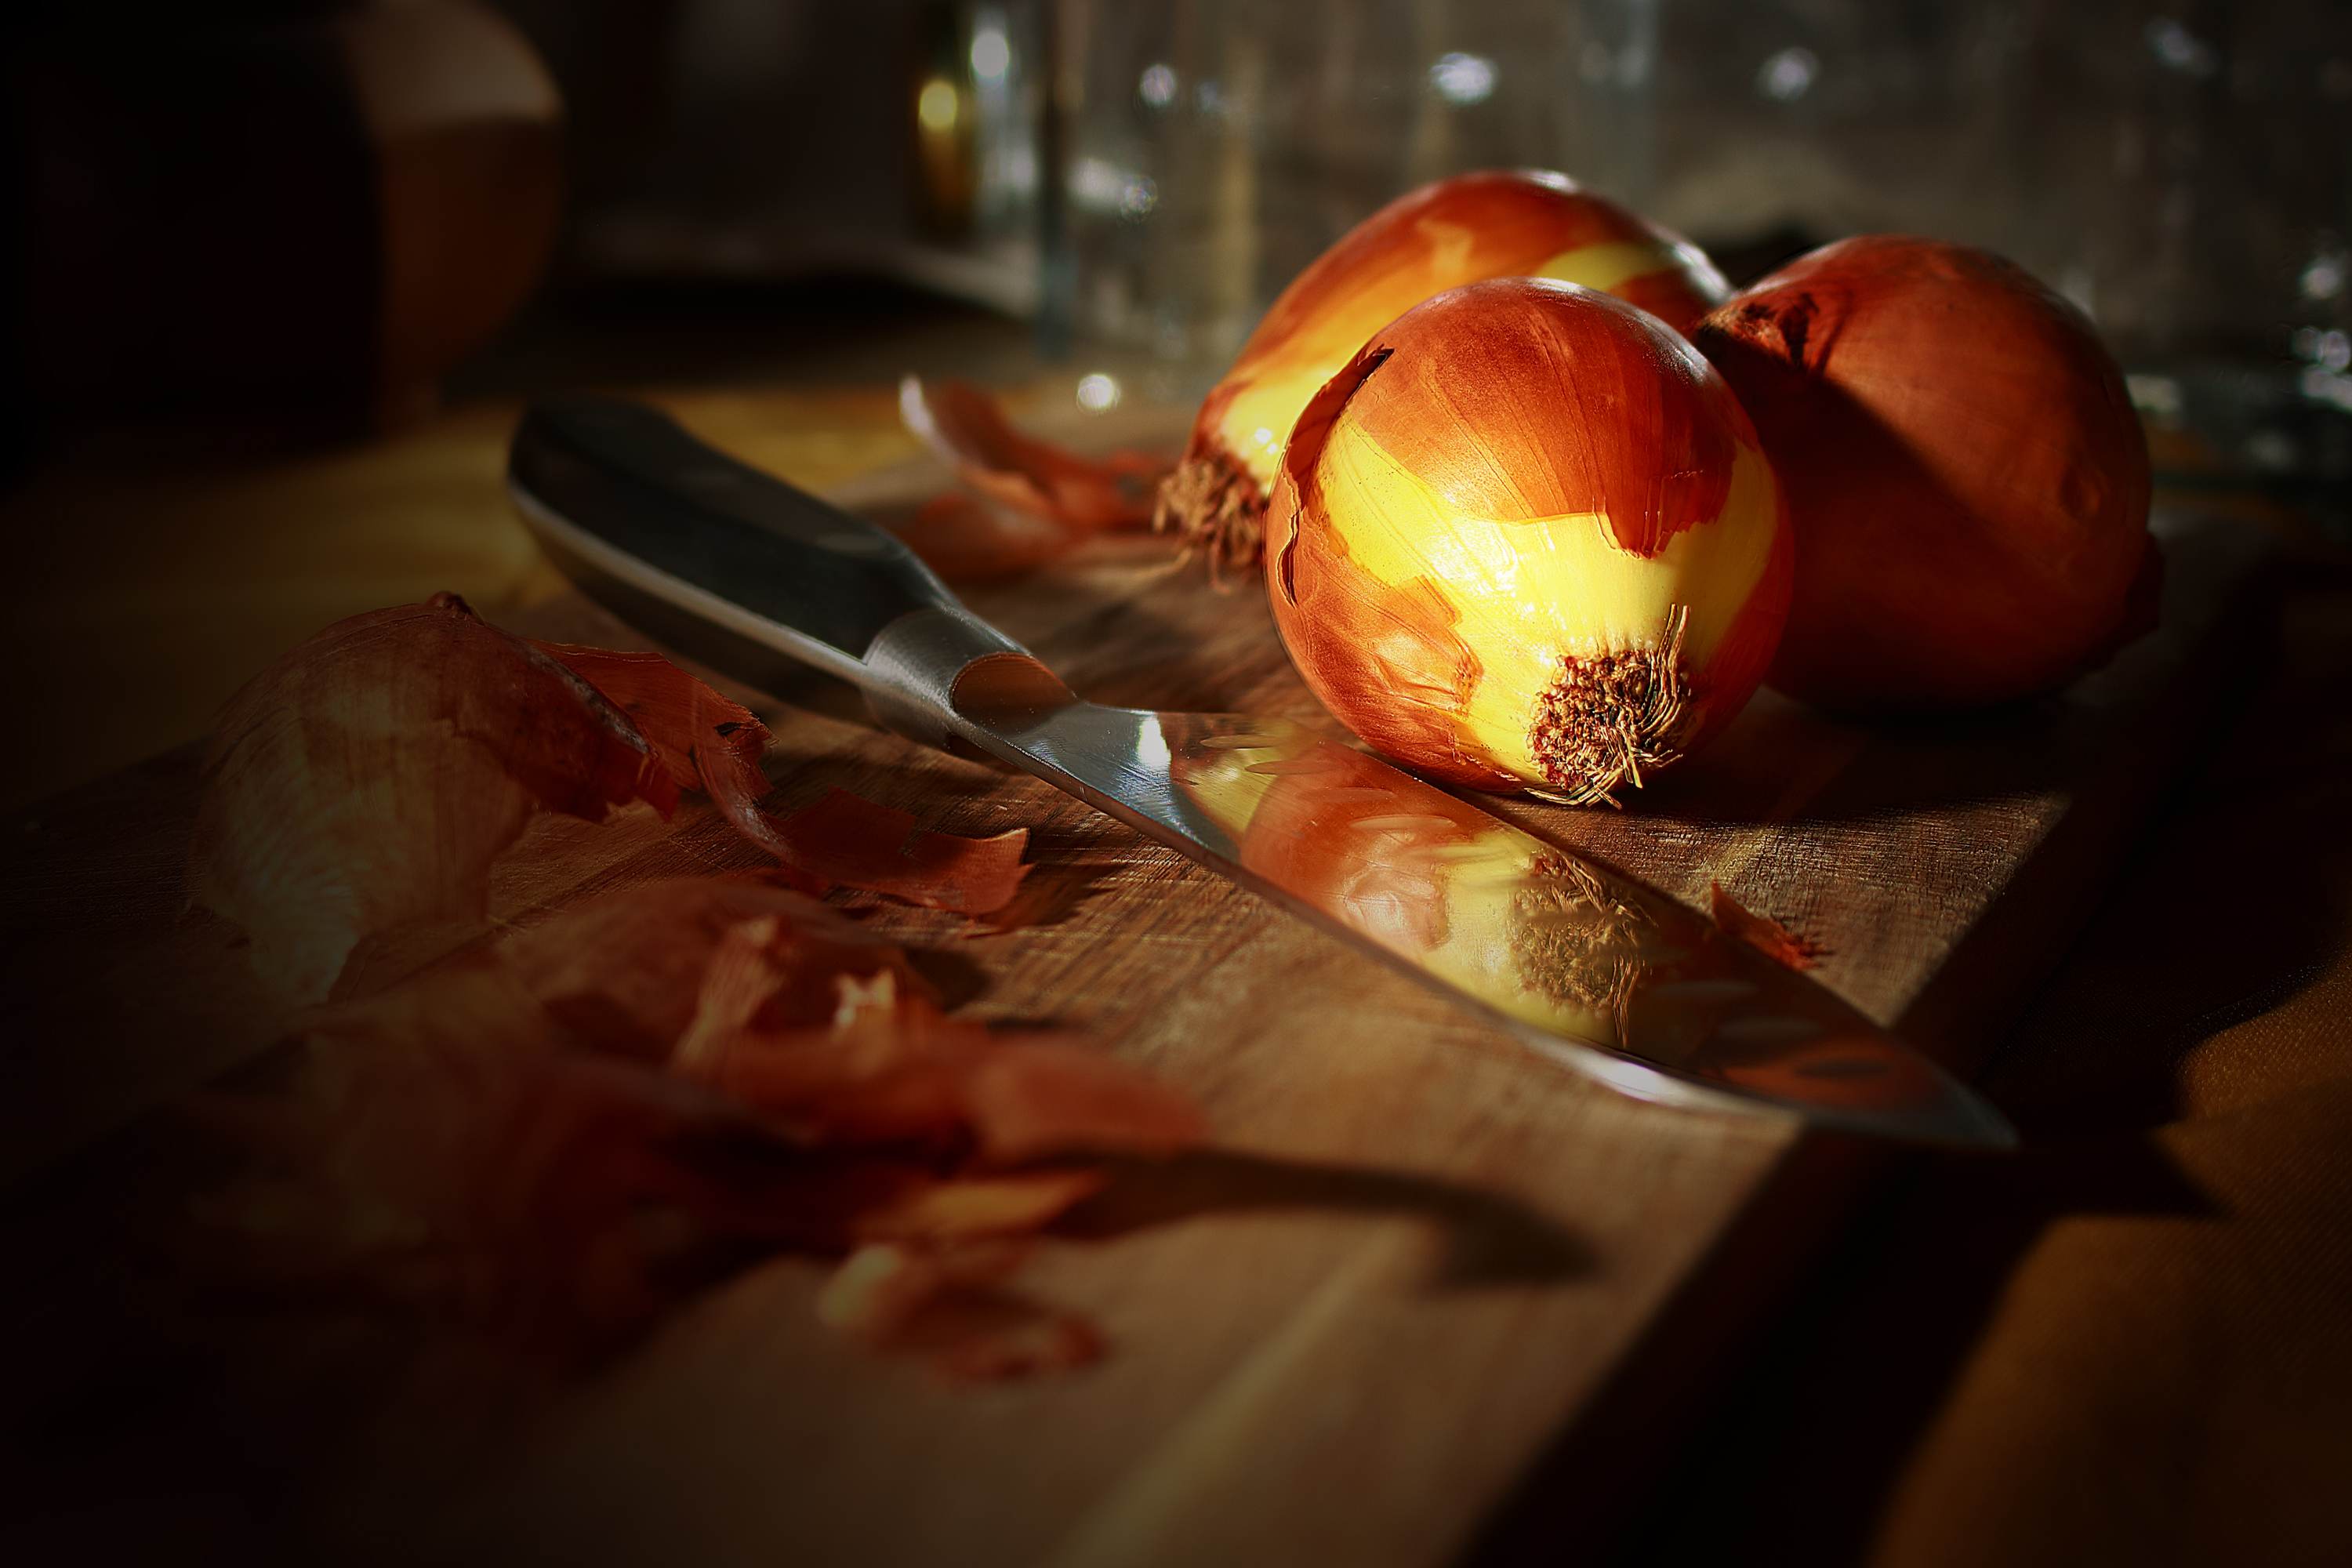
onion, gastronomy, knife, cutting wood, still life photography, orange, food, still life, fruit, plant, hand, photography